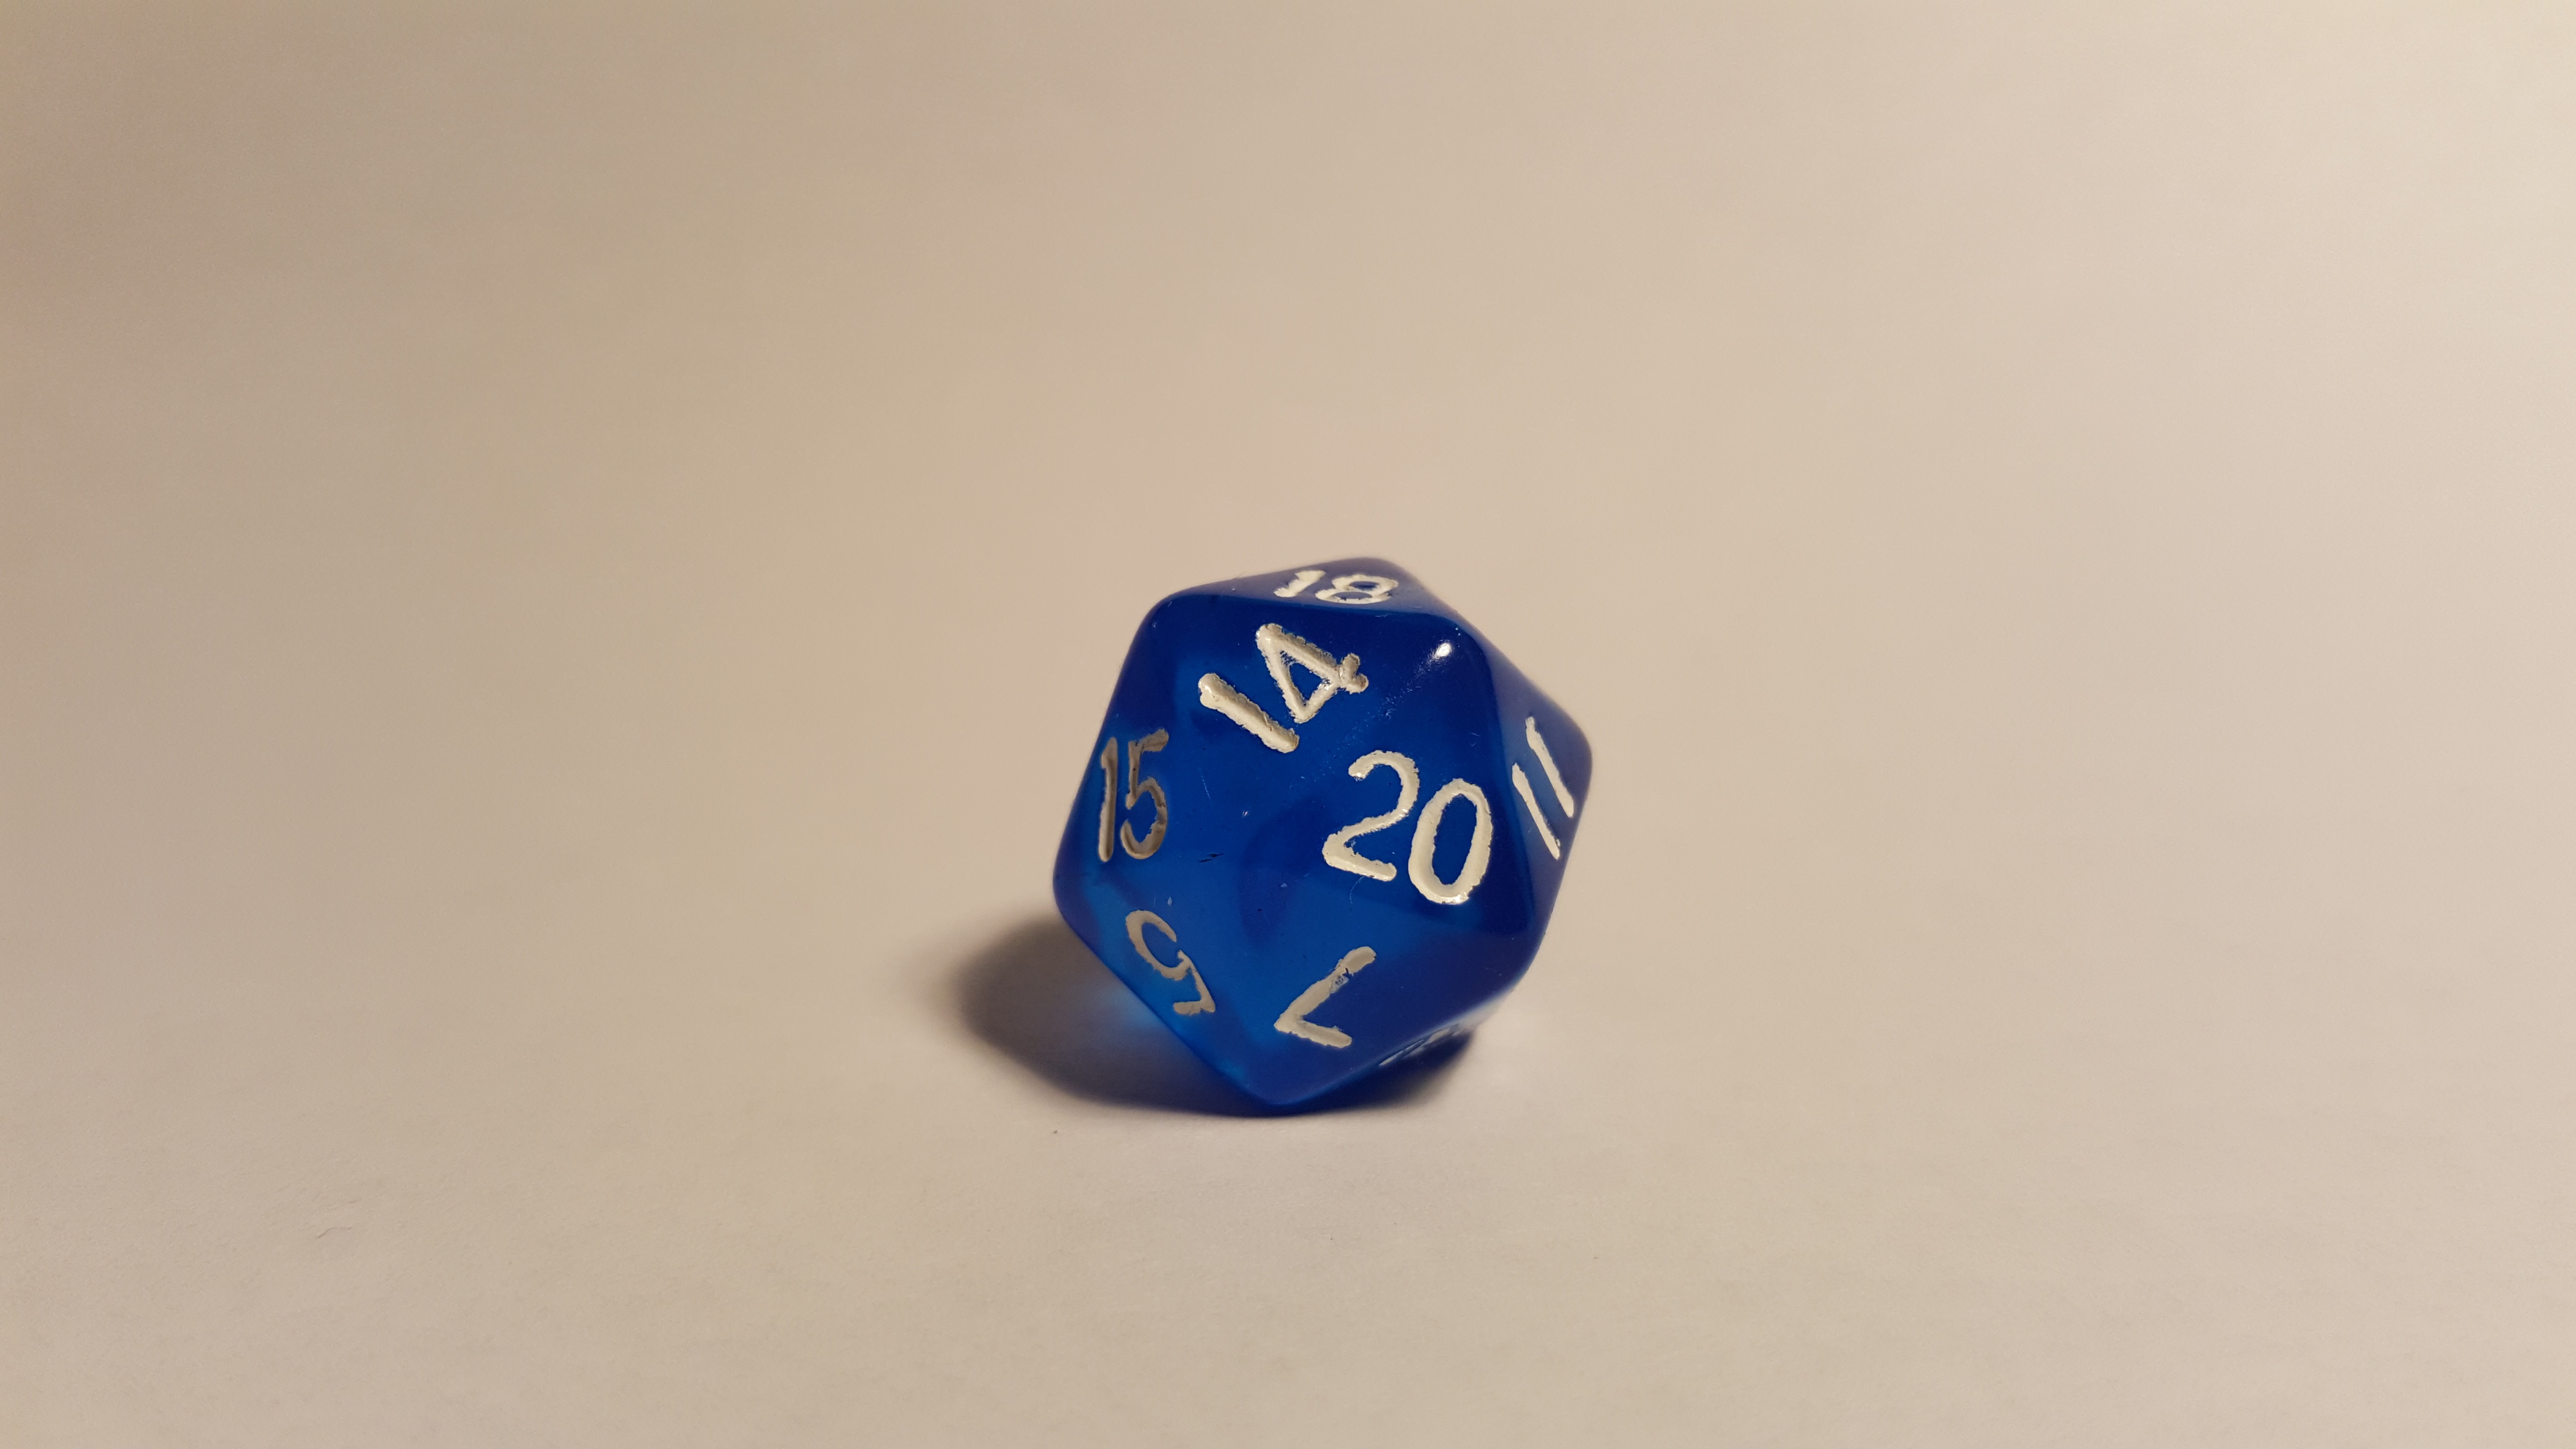
number, recreation, board game, brand, font, sports, logo, games, dice, dice game, indoor games and sports, tabletop game